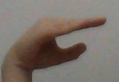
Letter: jeem